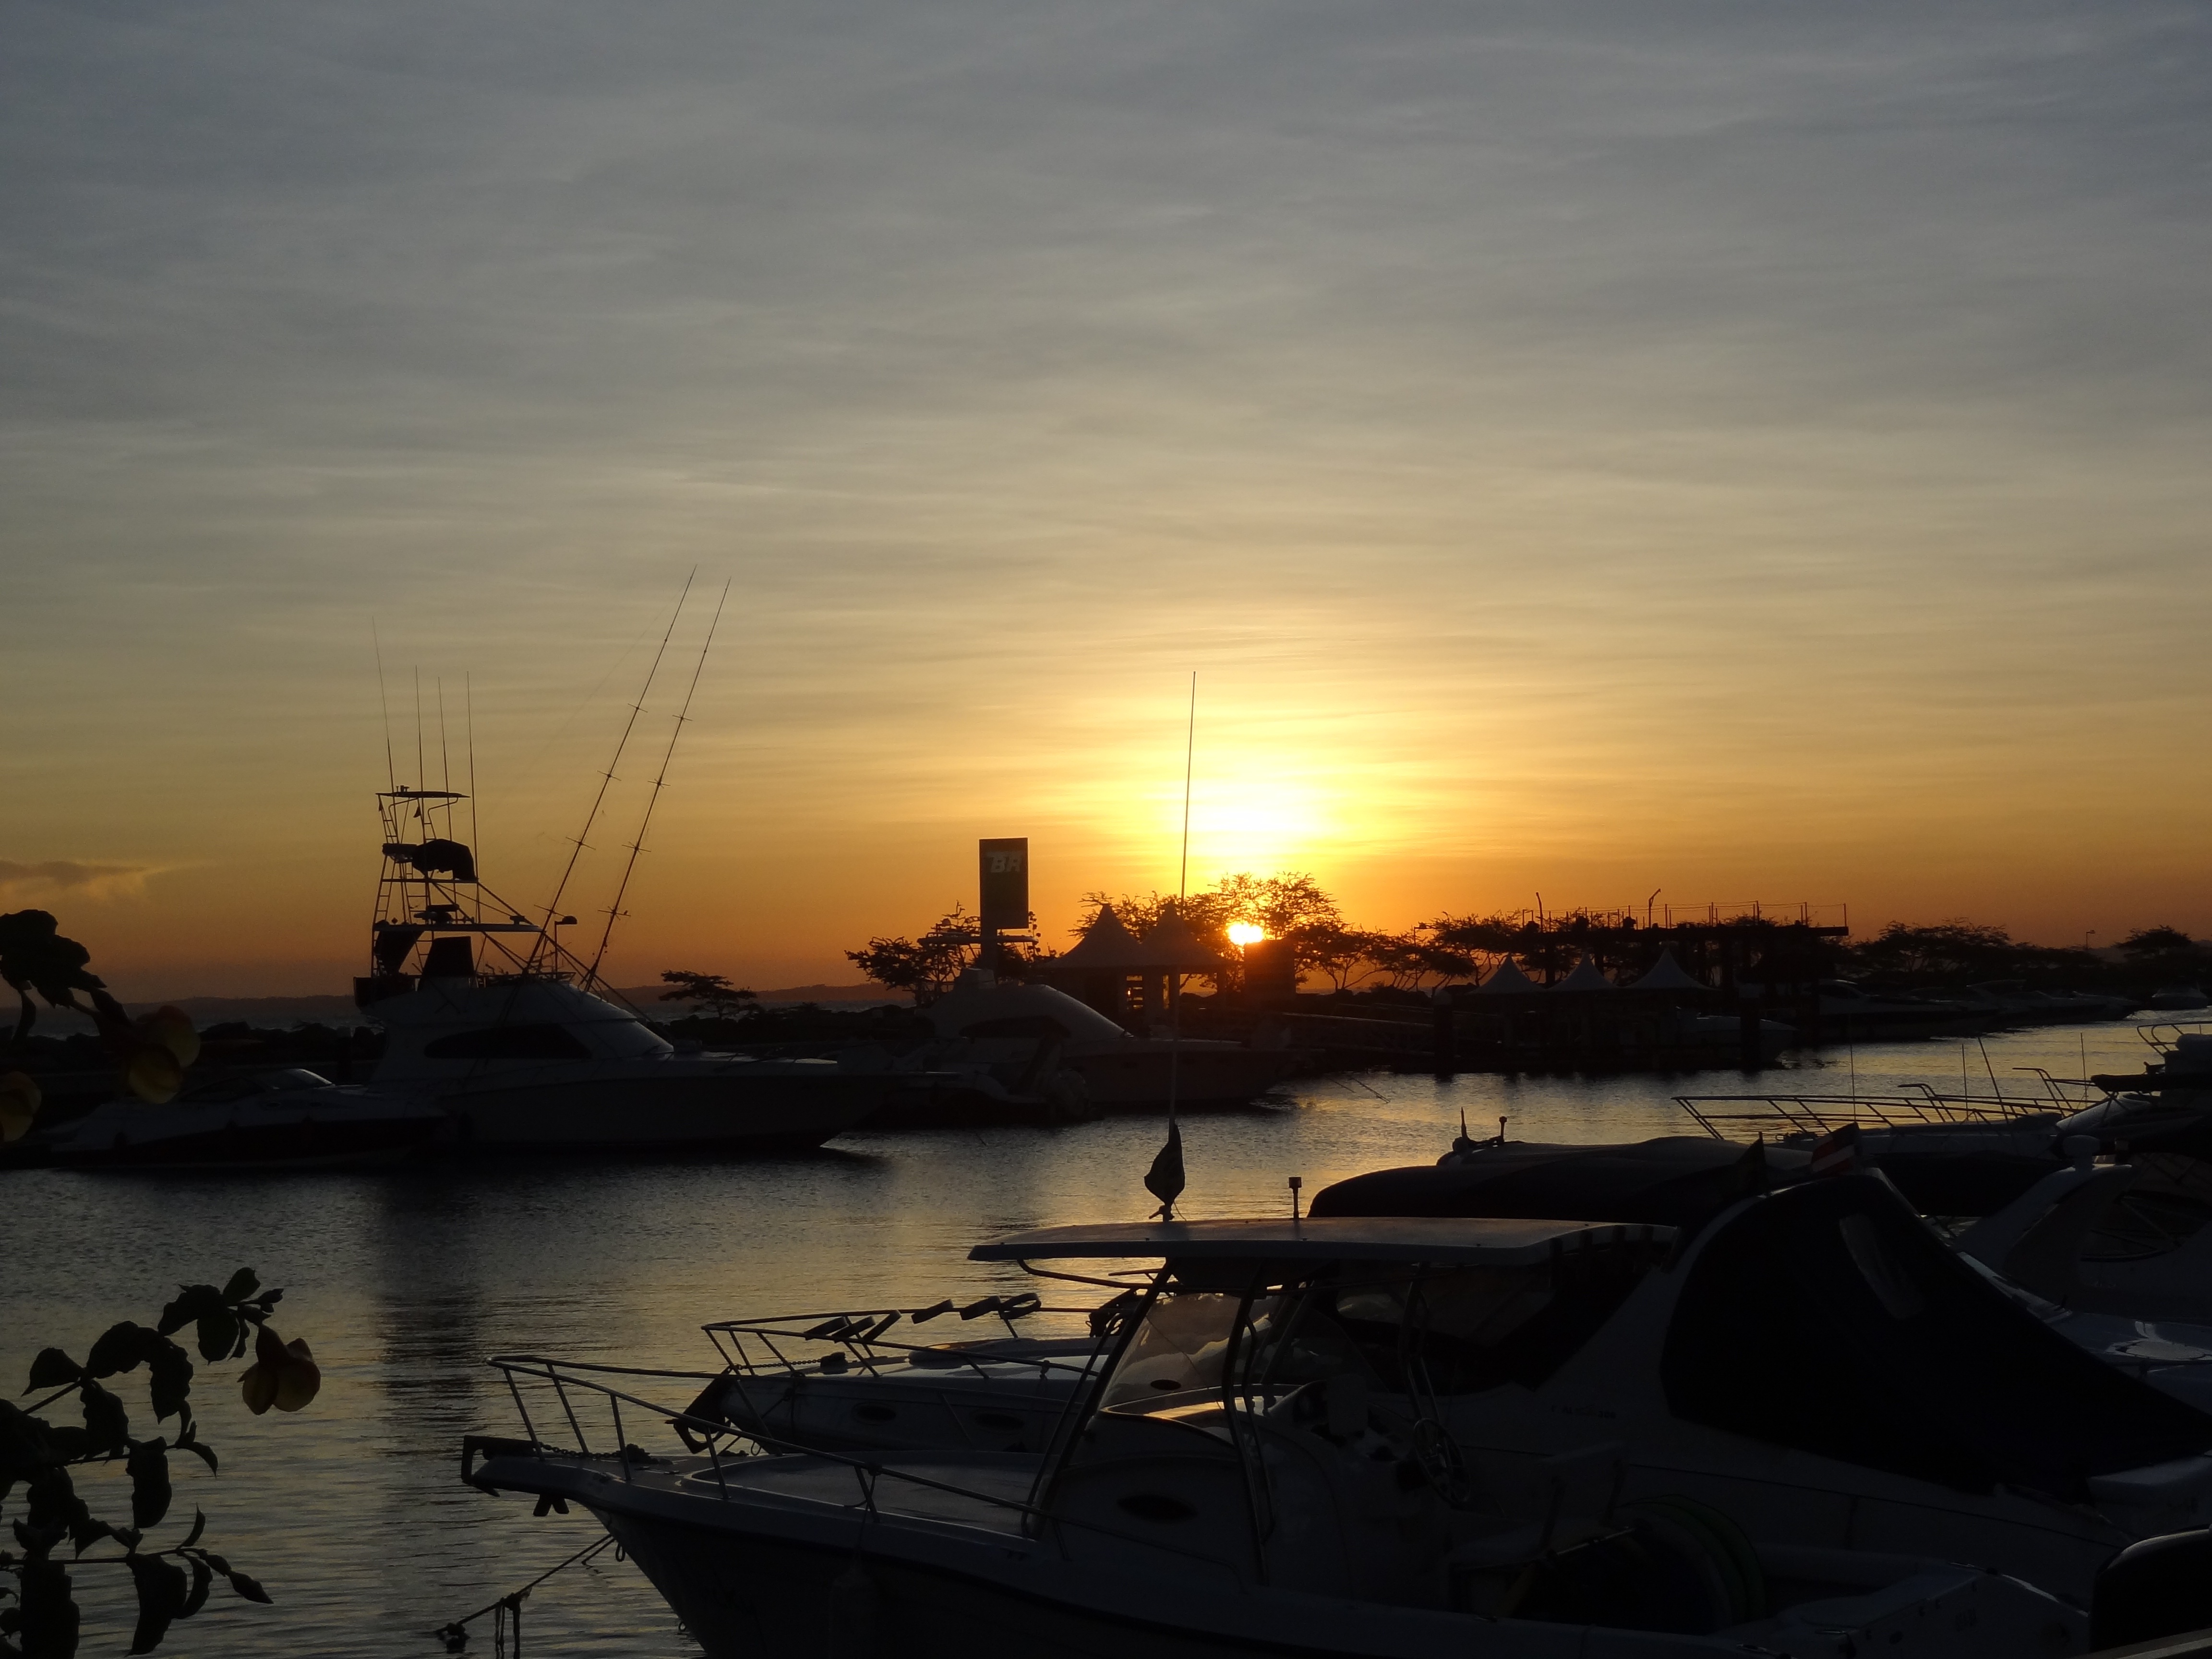
sea, coast, ocean, dock, sunrise, sunset, boat, morning, dawn, dusk, evening, reflection, vehicle, cottage, bay, marina, bahia, salvador, lacerda